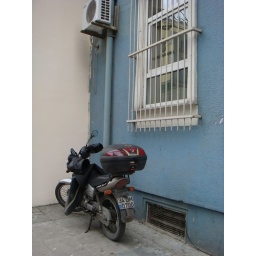
packed in Turkey next to a blue wall